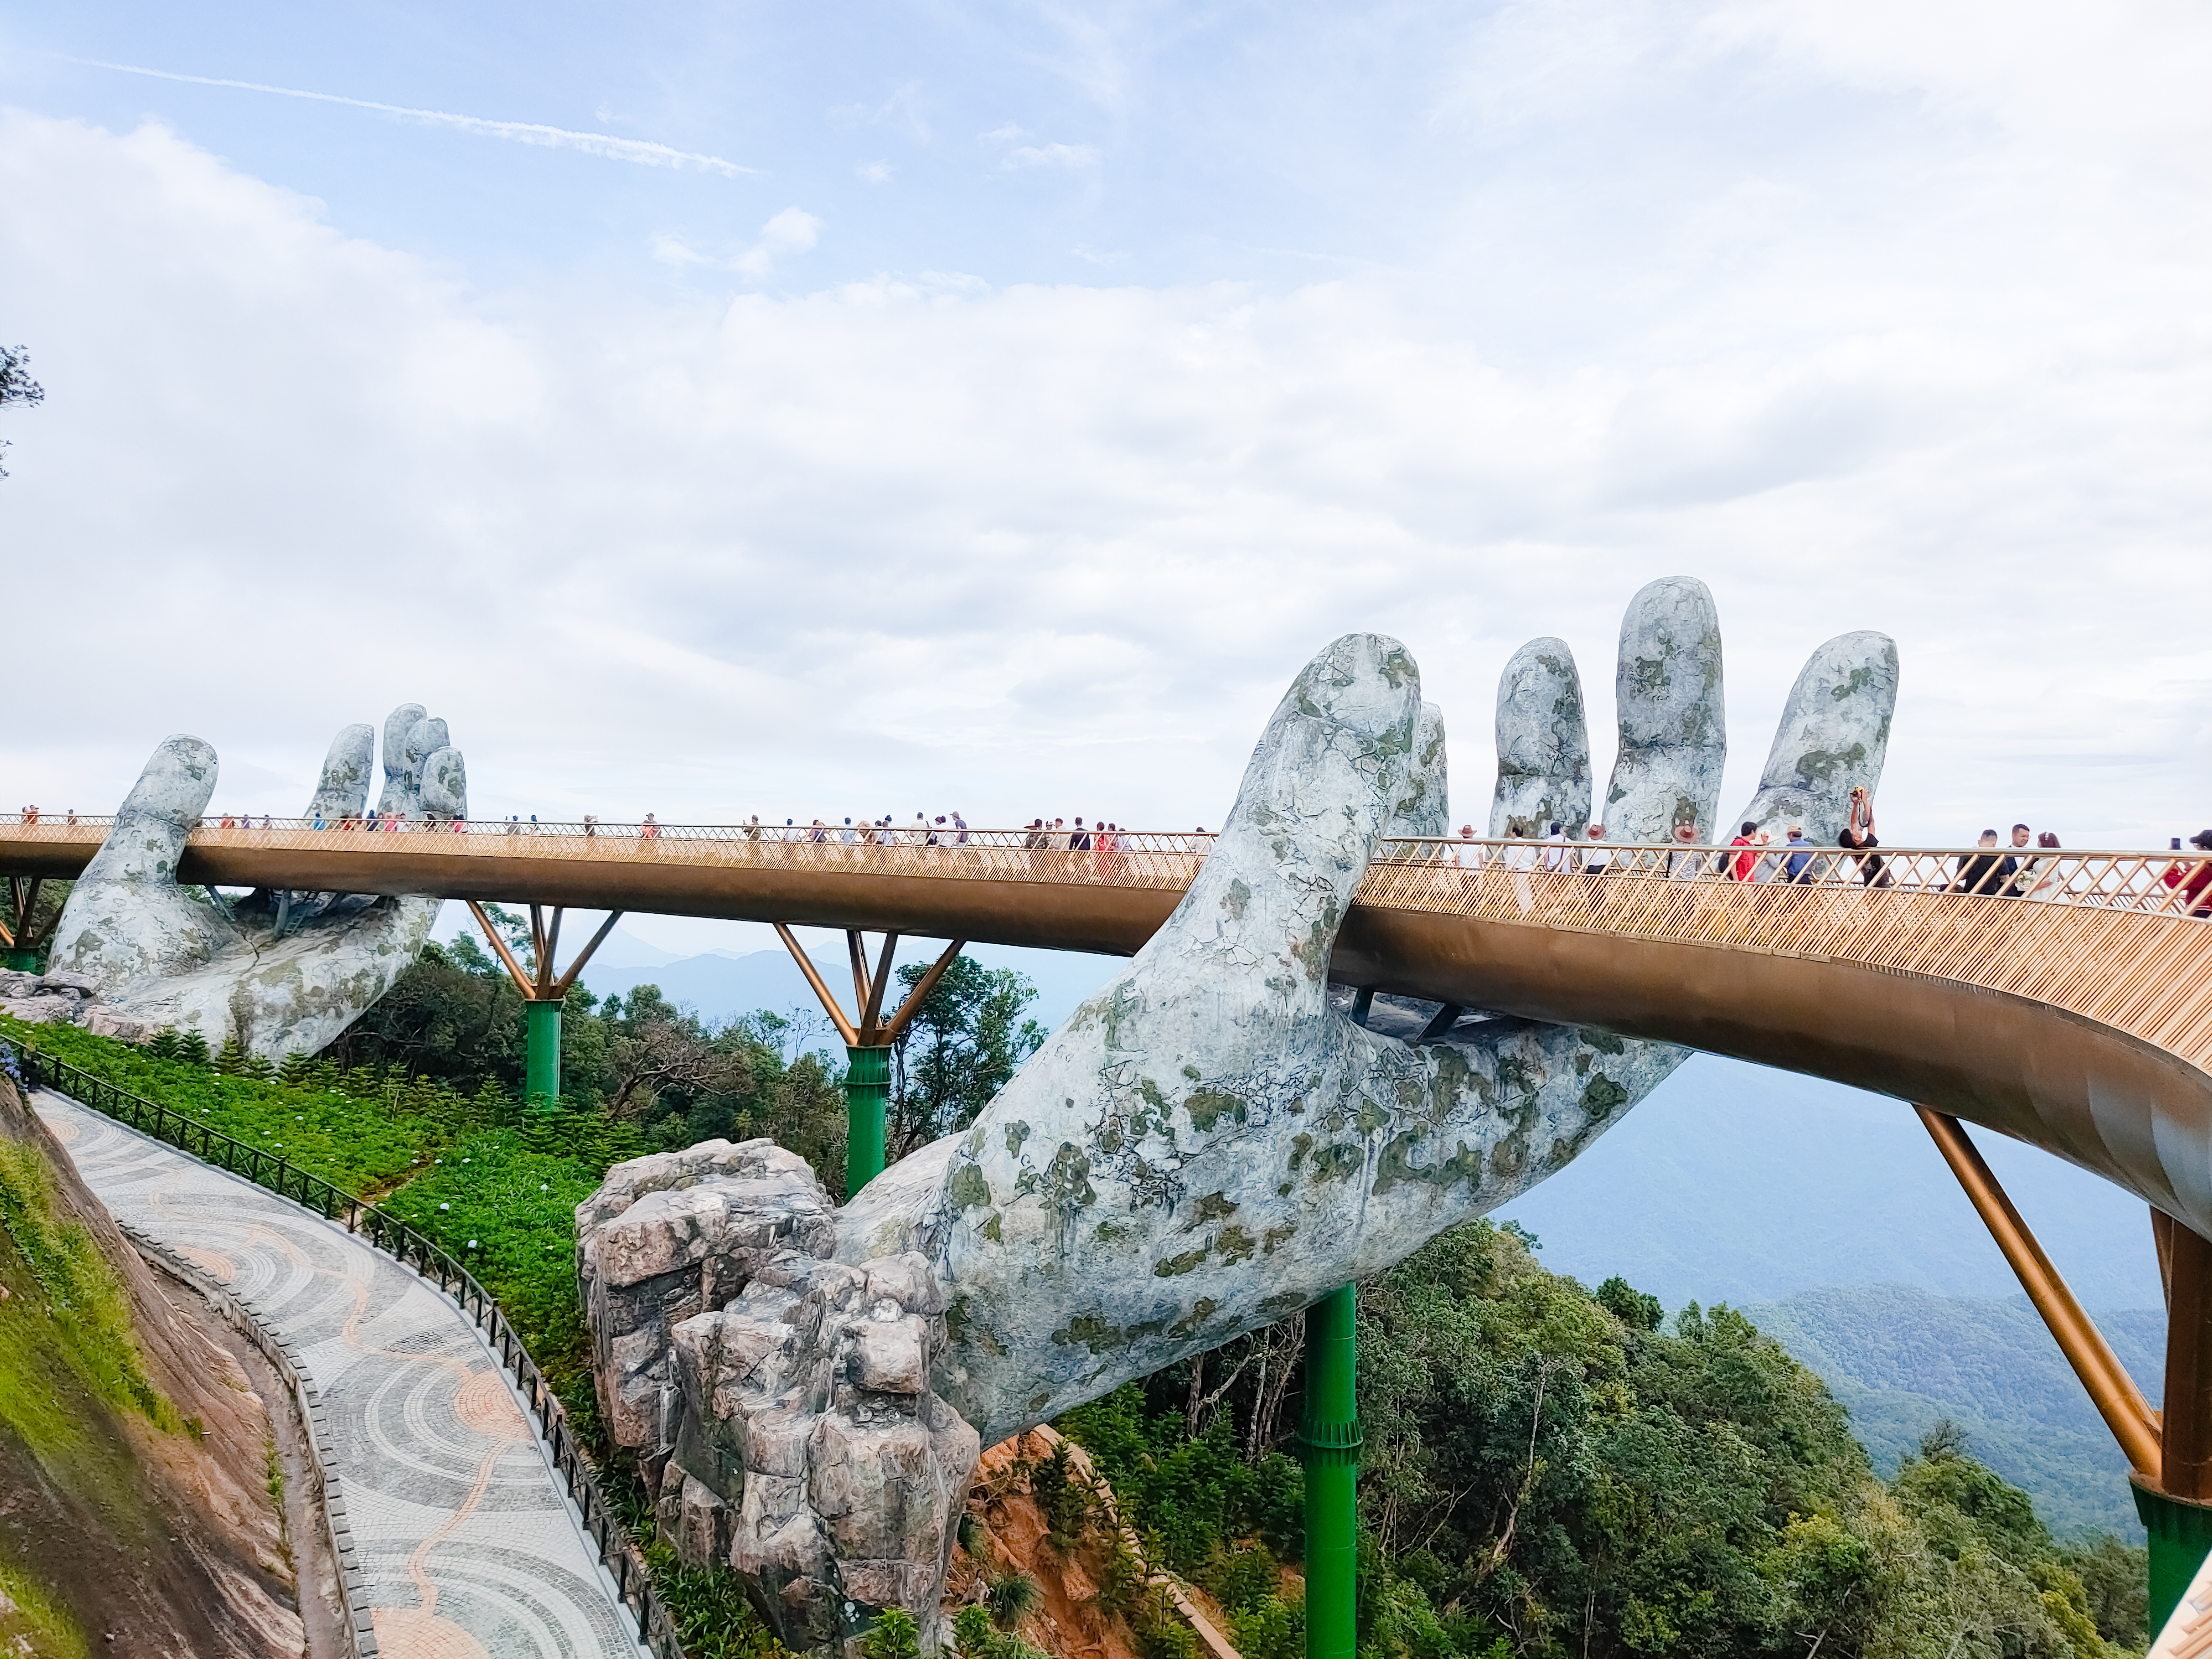
resort, danang, vietnam, bridge, tourist, hands, mountain, landscape, river, da nang ba na hills, architecture, two giant hands, walking, vacations, sky, nature, vietnamese, mountain resort, mountains, arch, cafes, carnival, clouds, ba na hill, eateries, forest, european architecture, golden bridge, urban, han river, hoi an, hoian, holiday, hue vietnam, landmark, my khe beach, ngu hanh son, skyline, song han, tran thi ly, han bridge, linh ung pagoda, hai van pass, golden hands bridge, viet nam, asia, beautiful scene, cau rong, da nang, danang vietnam, photography, plant, tourism, nonbuilding structure, rock